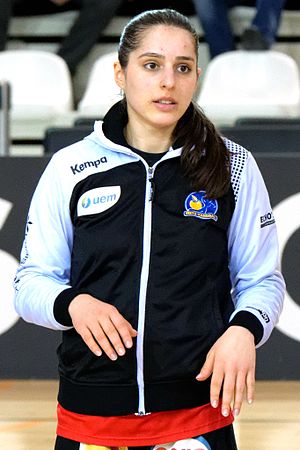
Marina Rajčić
Rajčić i 2016
Marina Rajčić er en montenegrinsk håndboldspiller, der spiller for ŽRK Budućnost Podgorica og Montenegros kvindehåndboldlandshold. Hun er gift med Vladimir Rajčić.